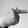
ASL letter: T